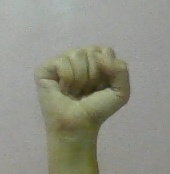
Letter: saad